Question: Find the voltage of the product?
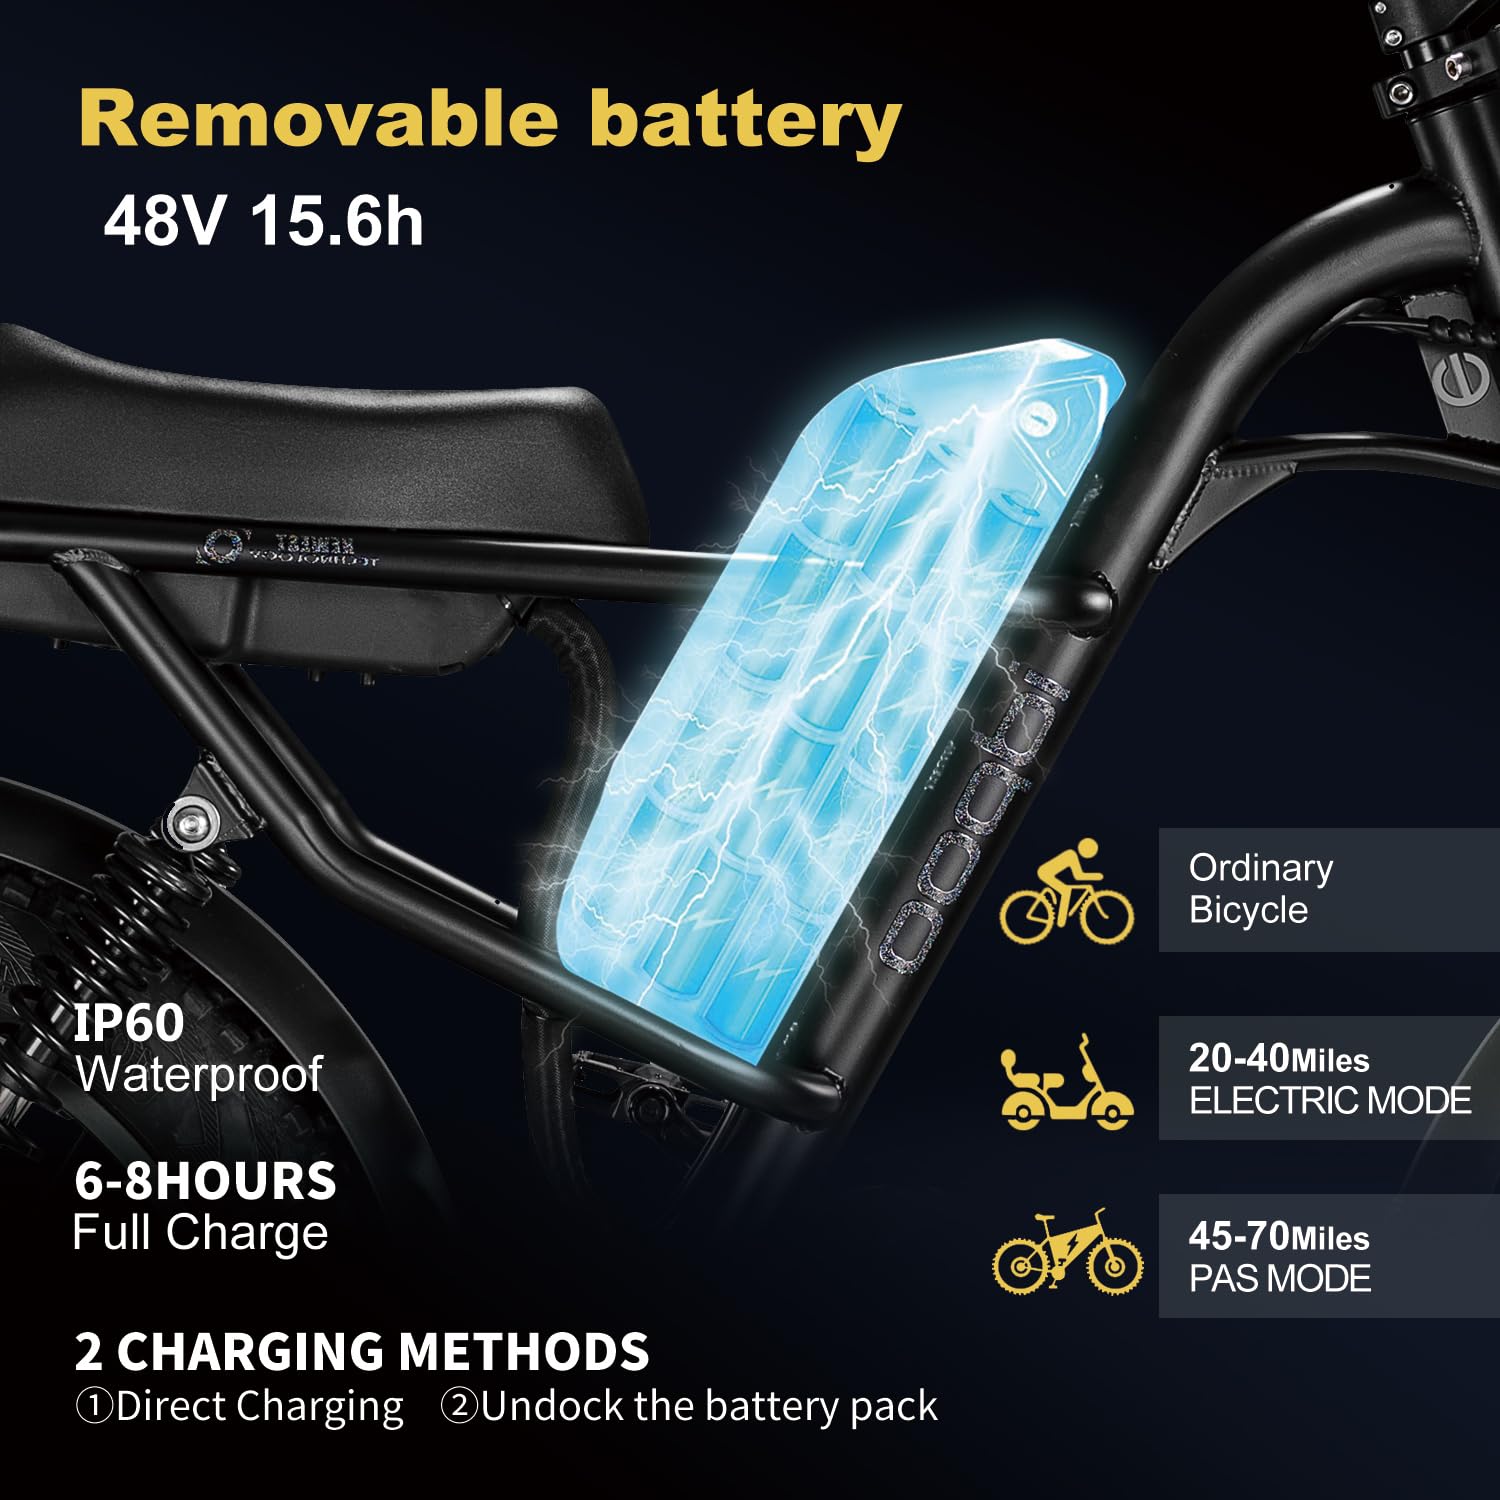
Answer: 48.0 volt